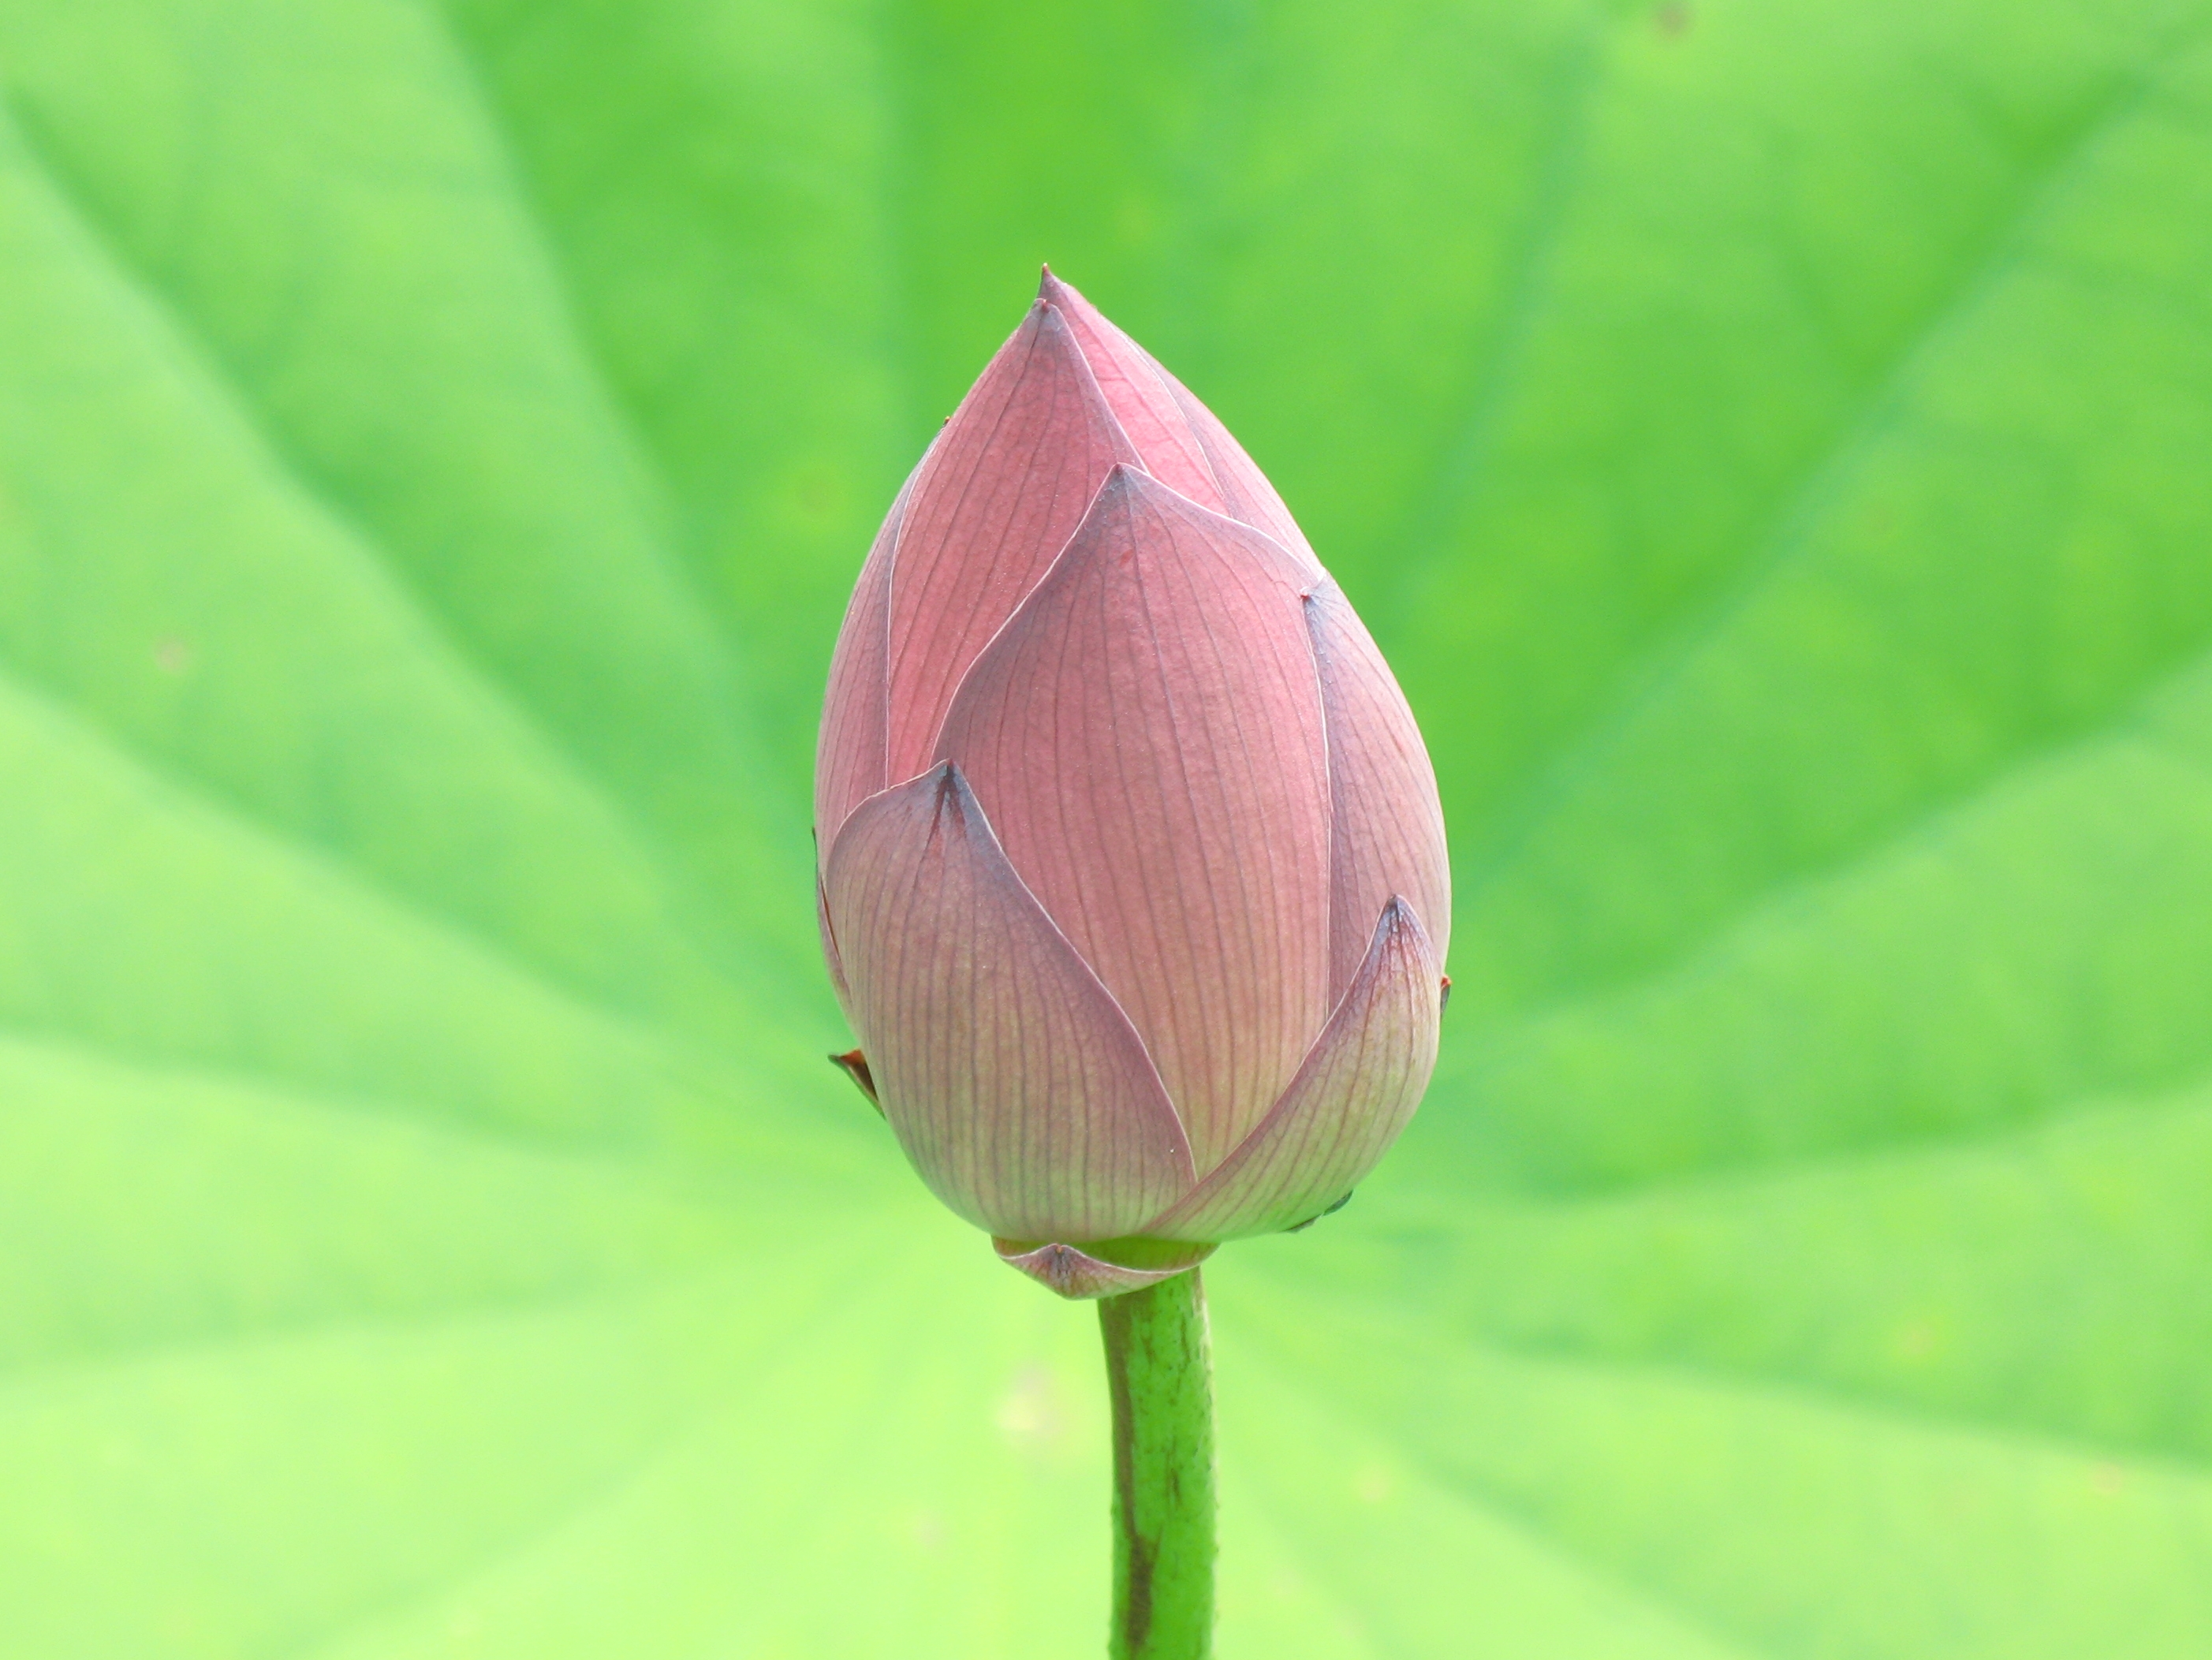
blossom, plant, photography, leaf, flower, petal, green, high, botany, sacred lotus, aquatic plant, flora, close up, cool image, lotus, hires, bud, hi, res, g7, nelumbo, themacrogroup, macro photography, flowering plant, plant stem, land plant, lotus family, proteales